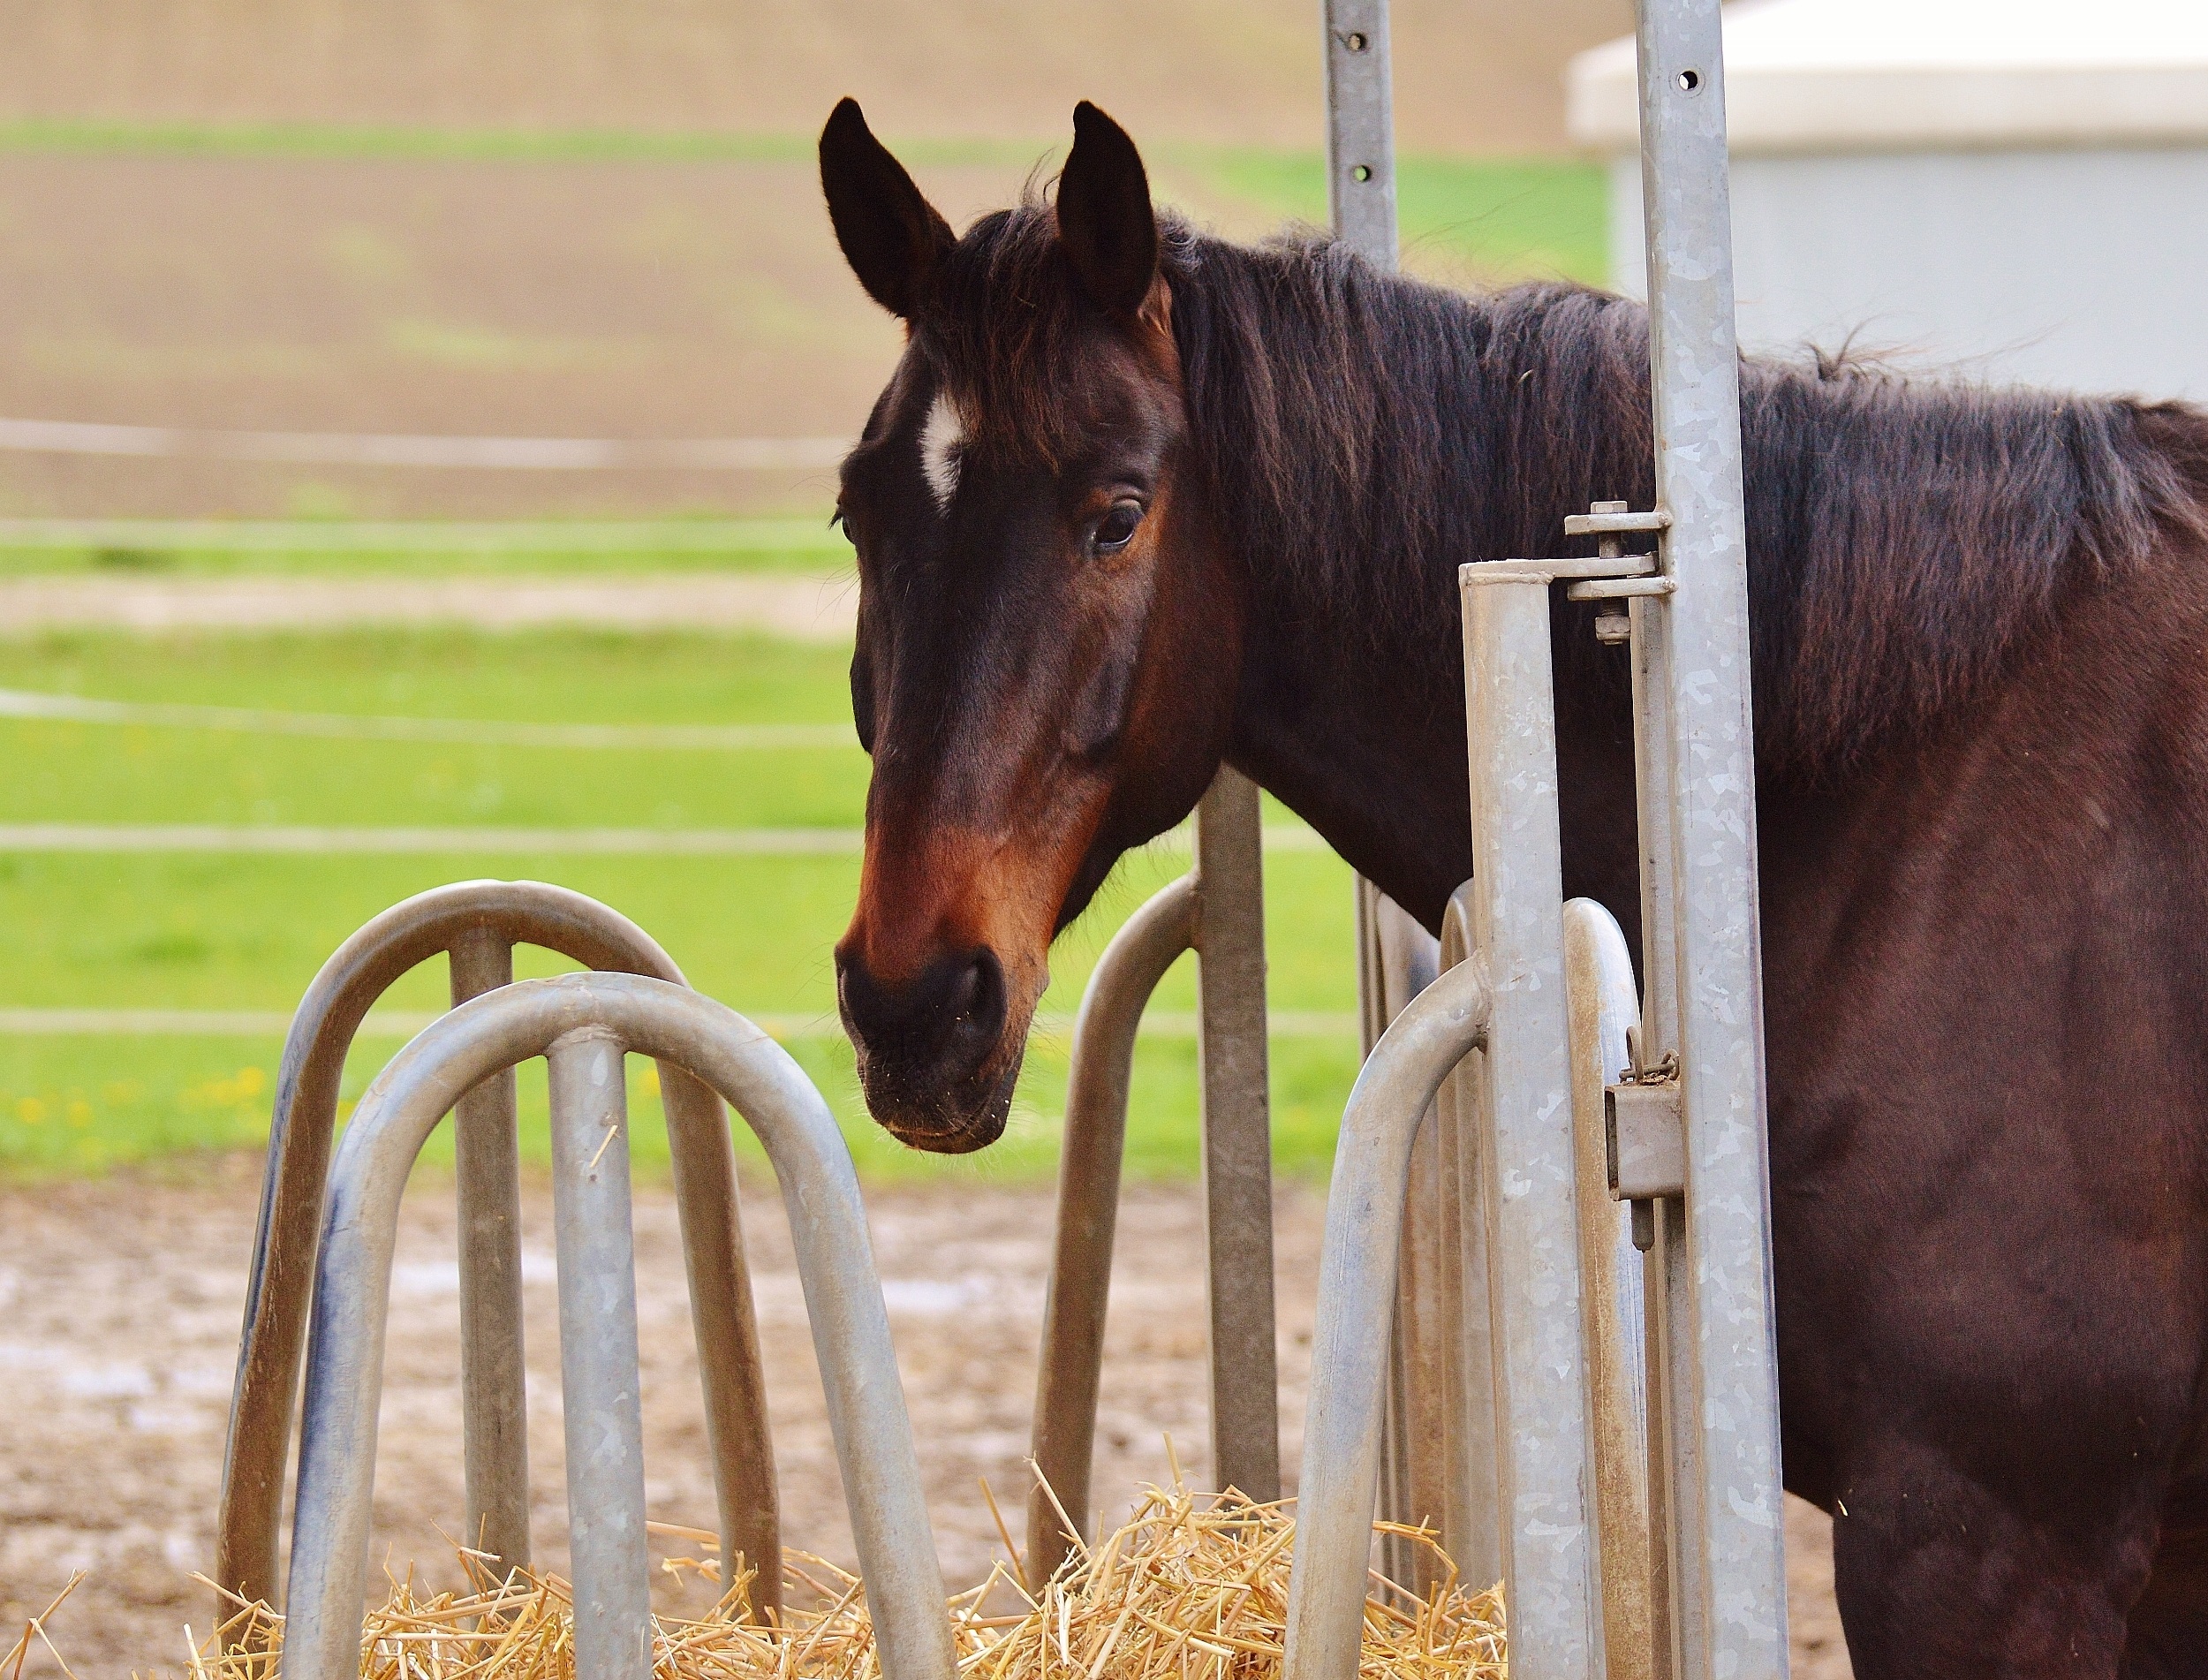
nature, animal, fur, horse, brown, mammal, stallion, mane, eat, vertebrate, mare, foal, animal world, horse head, pferdeportrait, pack animal, horse like mammal, mustang horse